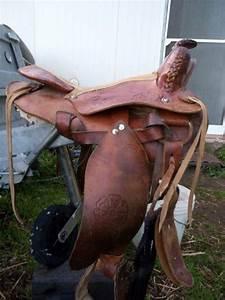
horse